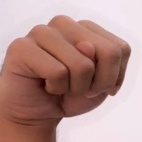
ASL sign: N